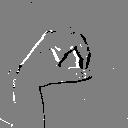
ASL letter: o